Describe the emotion expressed in this image:  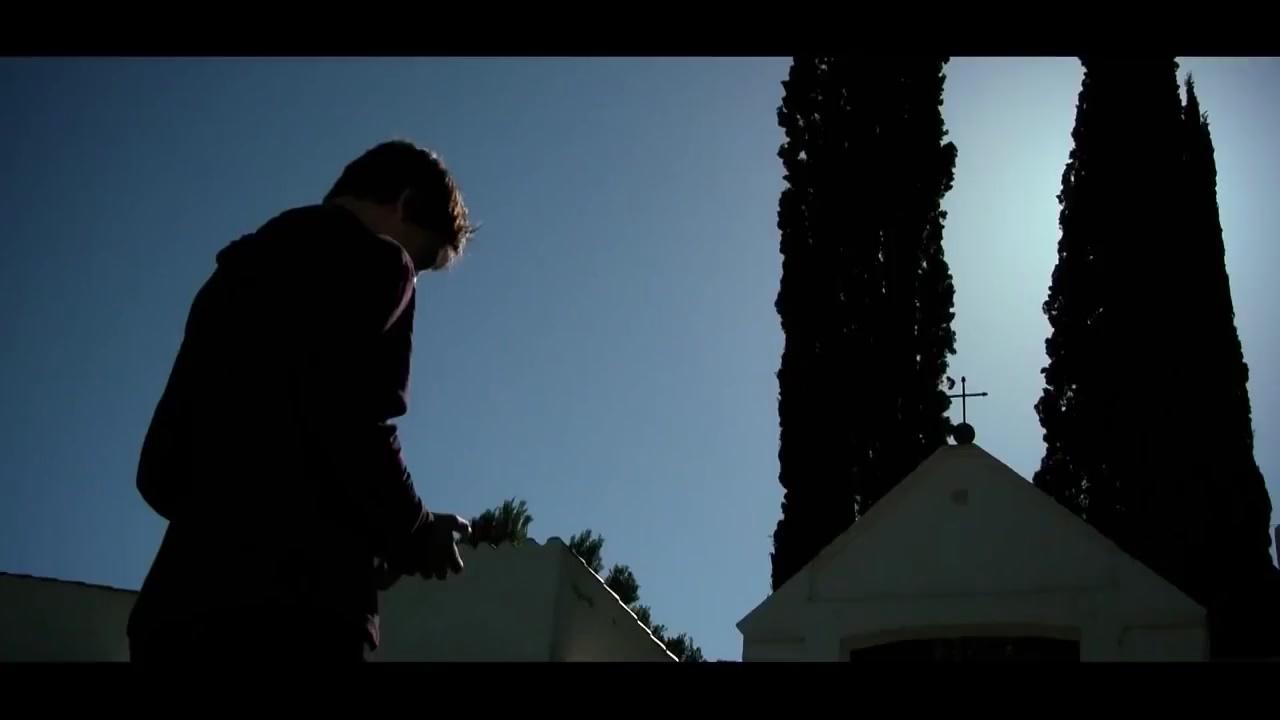
This person displays Suffering, valence and arousal with low intensity.